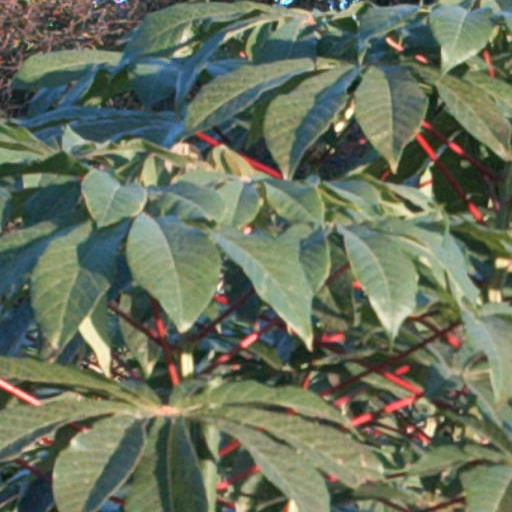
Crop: cassava